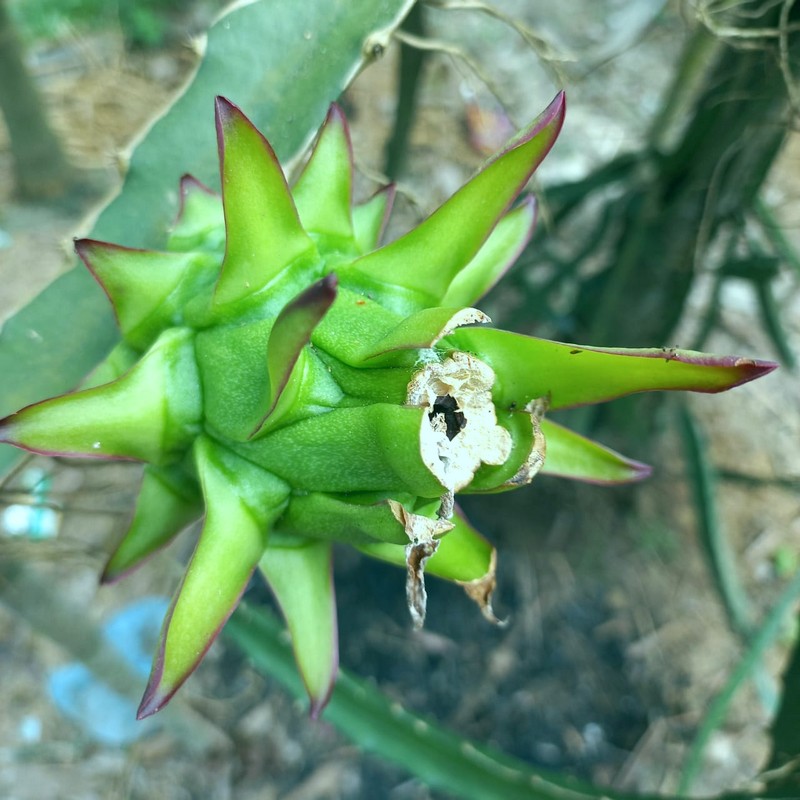
Label: Immature Dragon Fruit